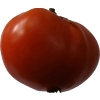
Label: tomato